John Mairai

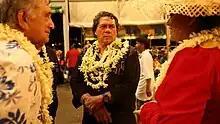
Mairai with Oscar Temaru in 2017

John Tapu Mairai (28 November 1945 – 22 December 2023) was a French Polynesian poet, actor, orator, playwright, teacher, journalist, and broadcaster. He was a pioneer of Reo Tahiti theater and a member of the Tahitian Academy.